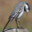
Label: bird